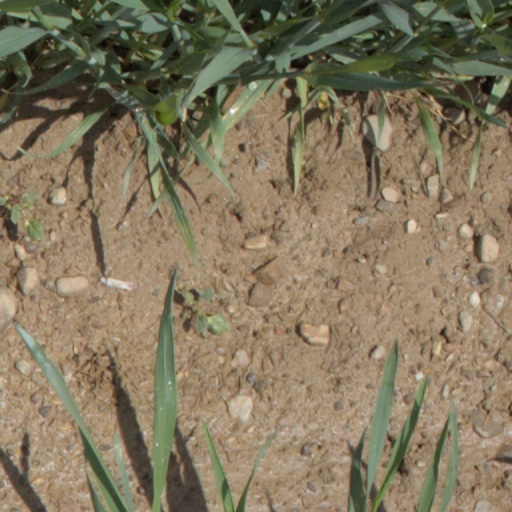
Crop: wheat